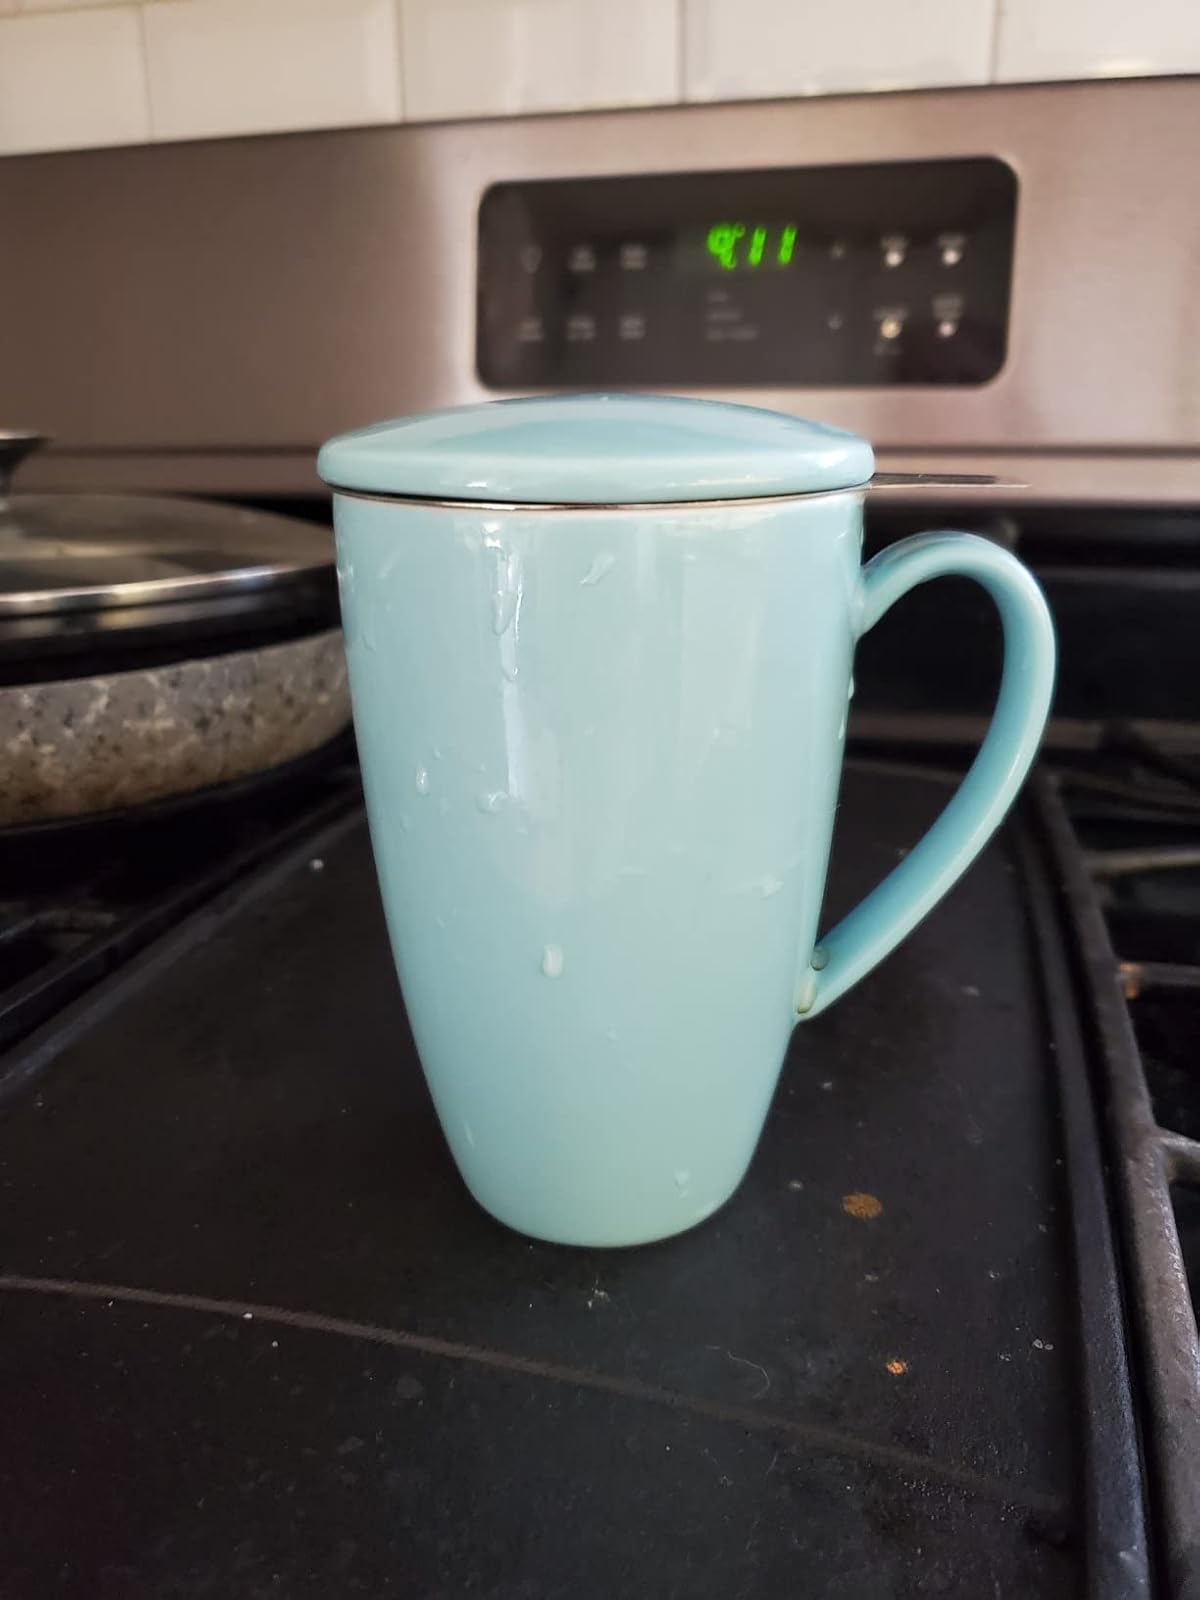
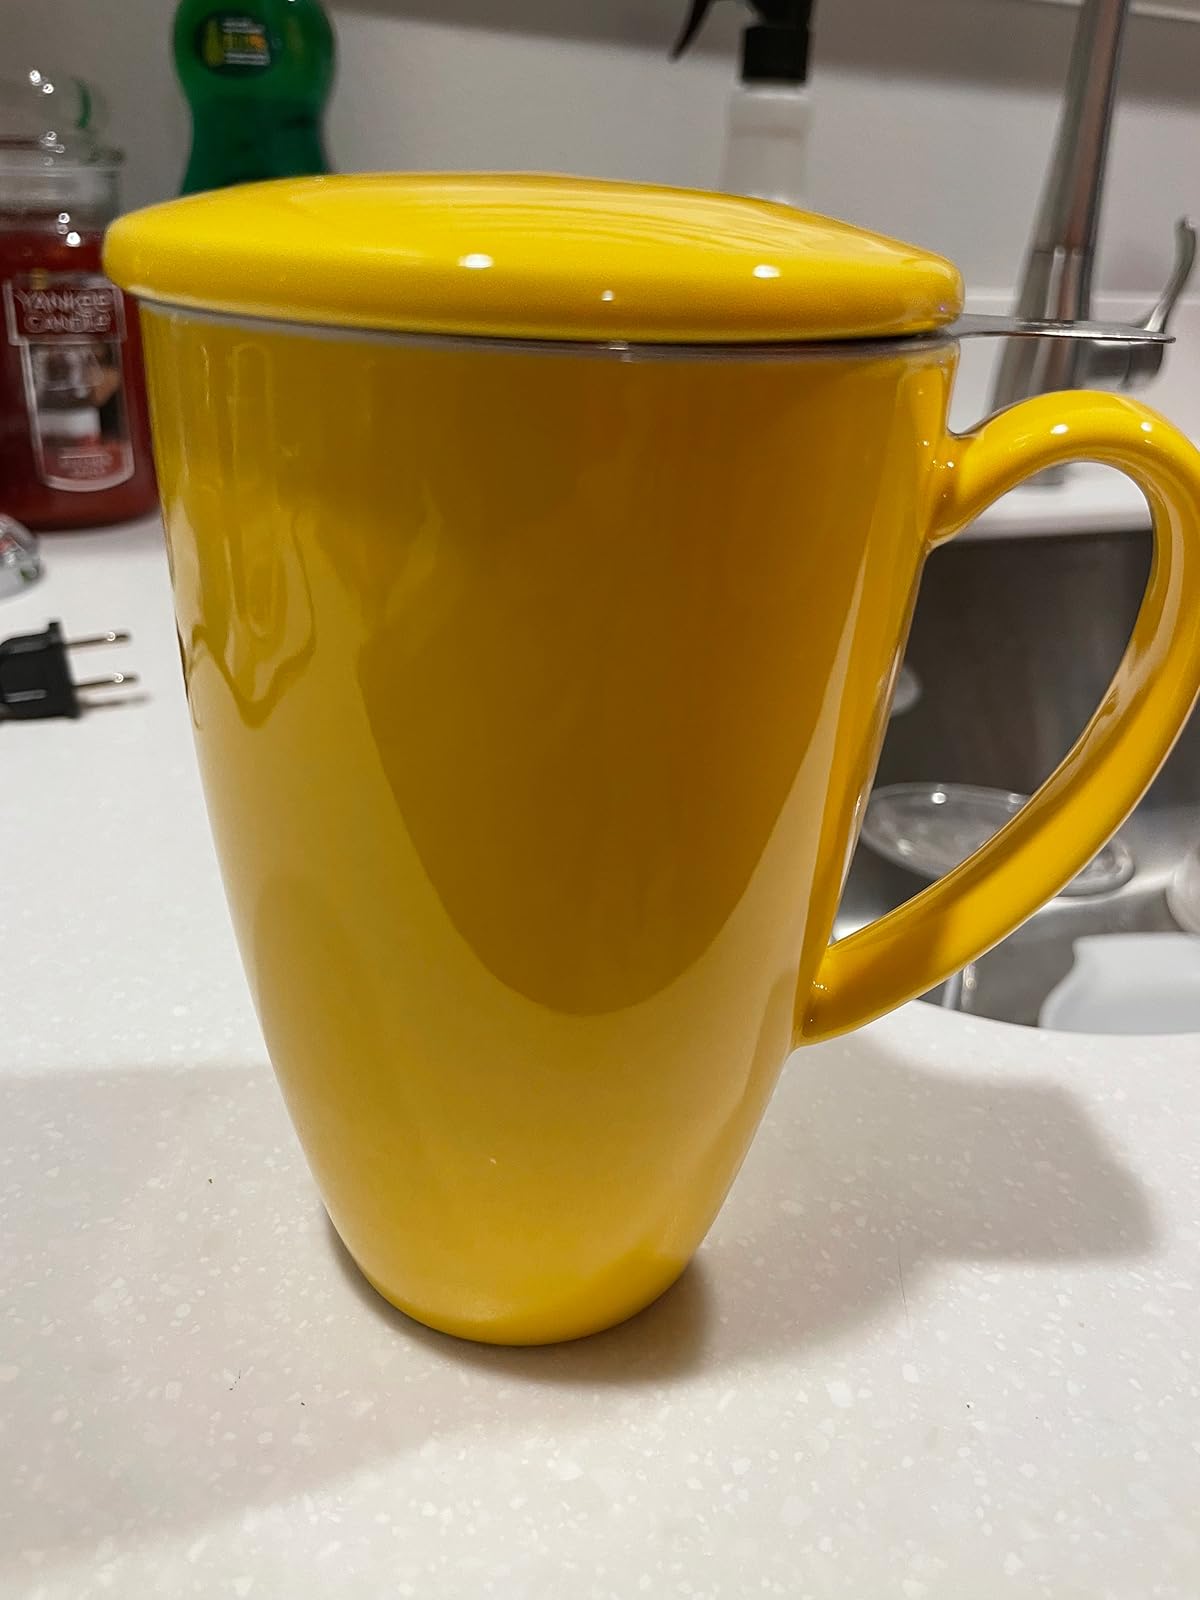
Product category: items_mug
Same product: no